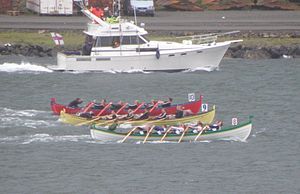
Kappróður
Kaproning ved Jóansøka 2010 i Vágur, 10'er (tíggjumannafør)
Kappróður er nationalsporten på Færøerne, både for mænd og kvinder, voksne, unge og børn. Det foregår i traditionelle færøbåde og er en lokal sport uden nogen internationale konkurrencer, selvom der findes en færøsk roklub i Danmark, som også har rokonkurrencer.